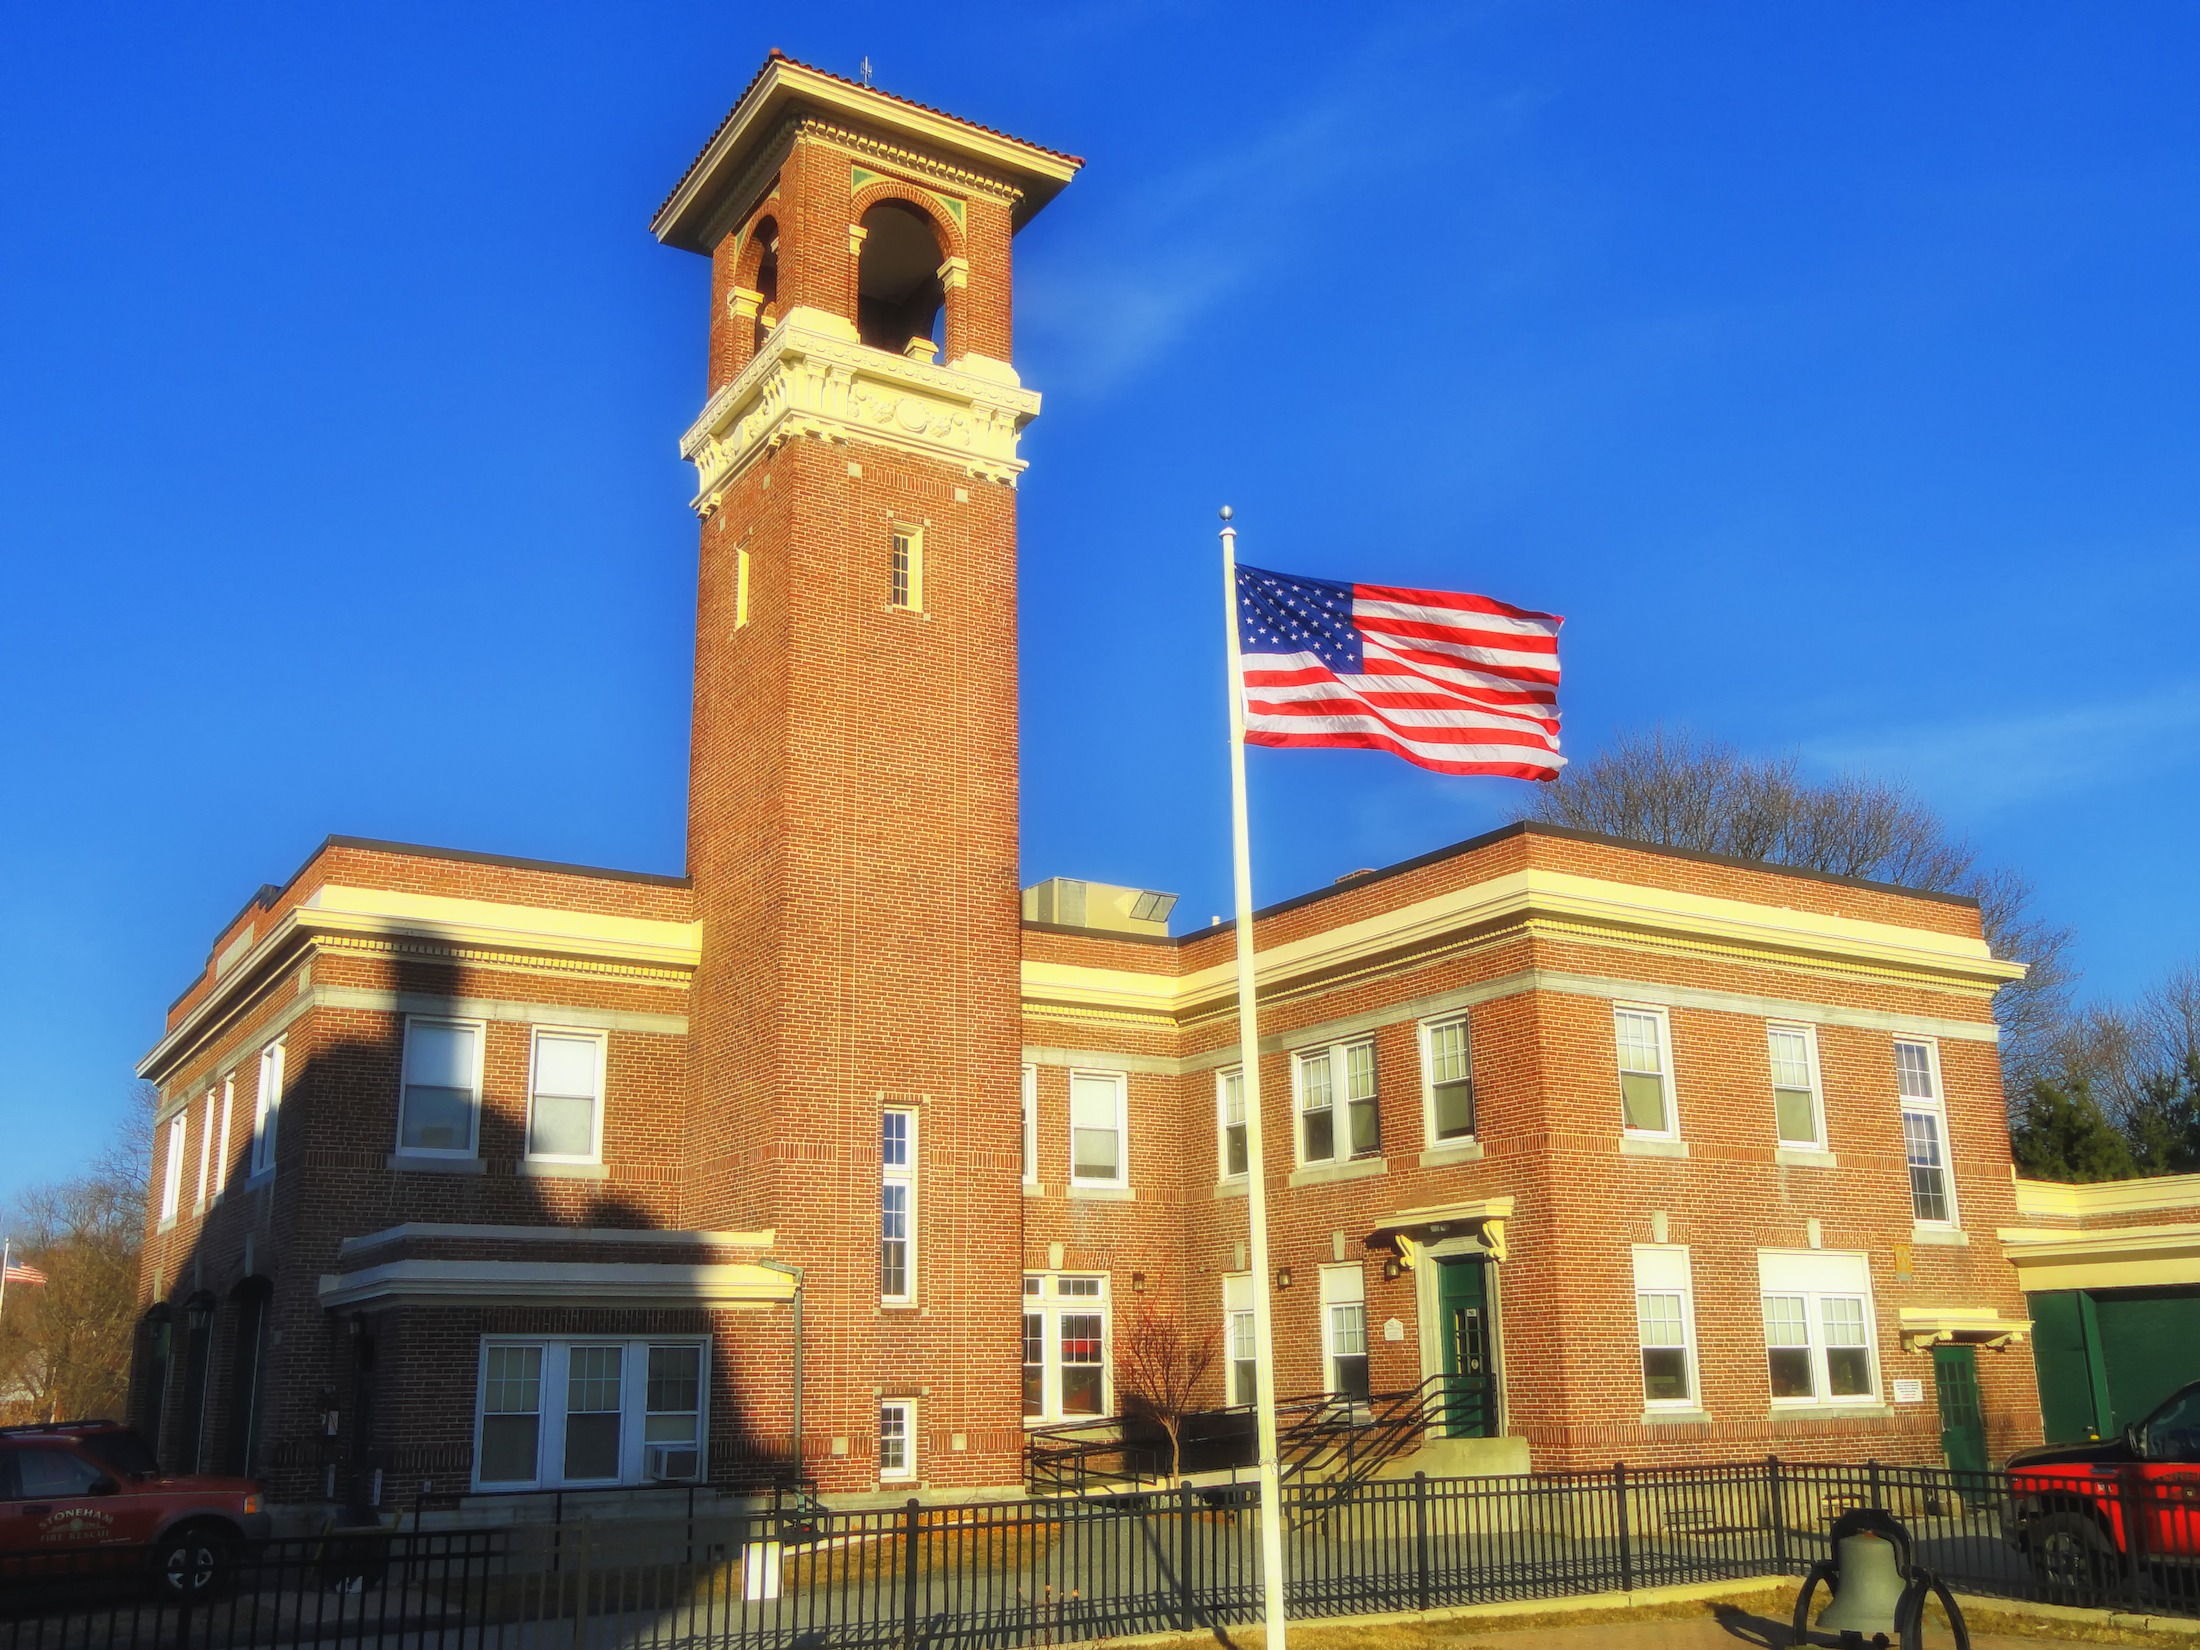
architecture, sky, building, downtown, tower, flag, landmark, facade, church, place of worship, fire station, outside, clouds, estate, courthouse, massachusetts, stoneham